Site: brandenburg
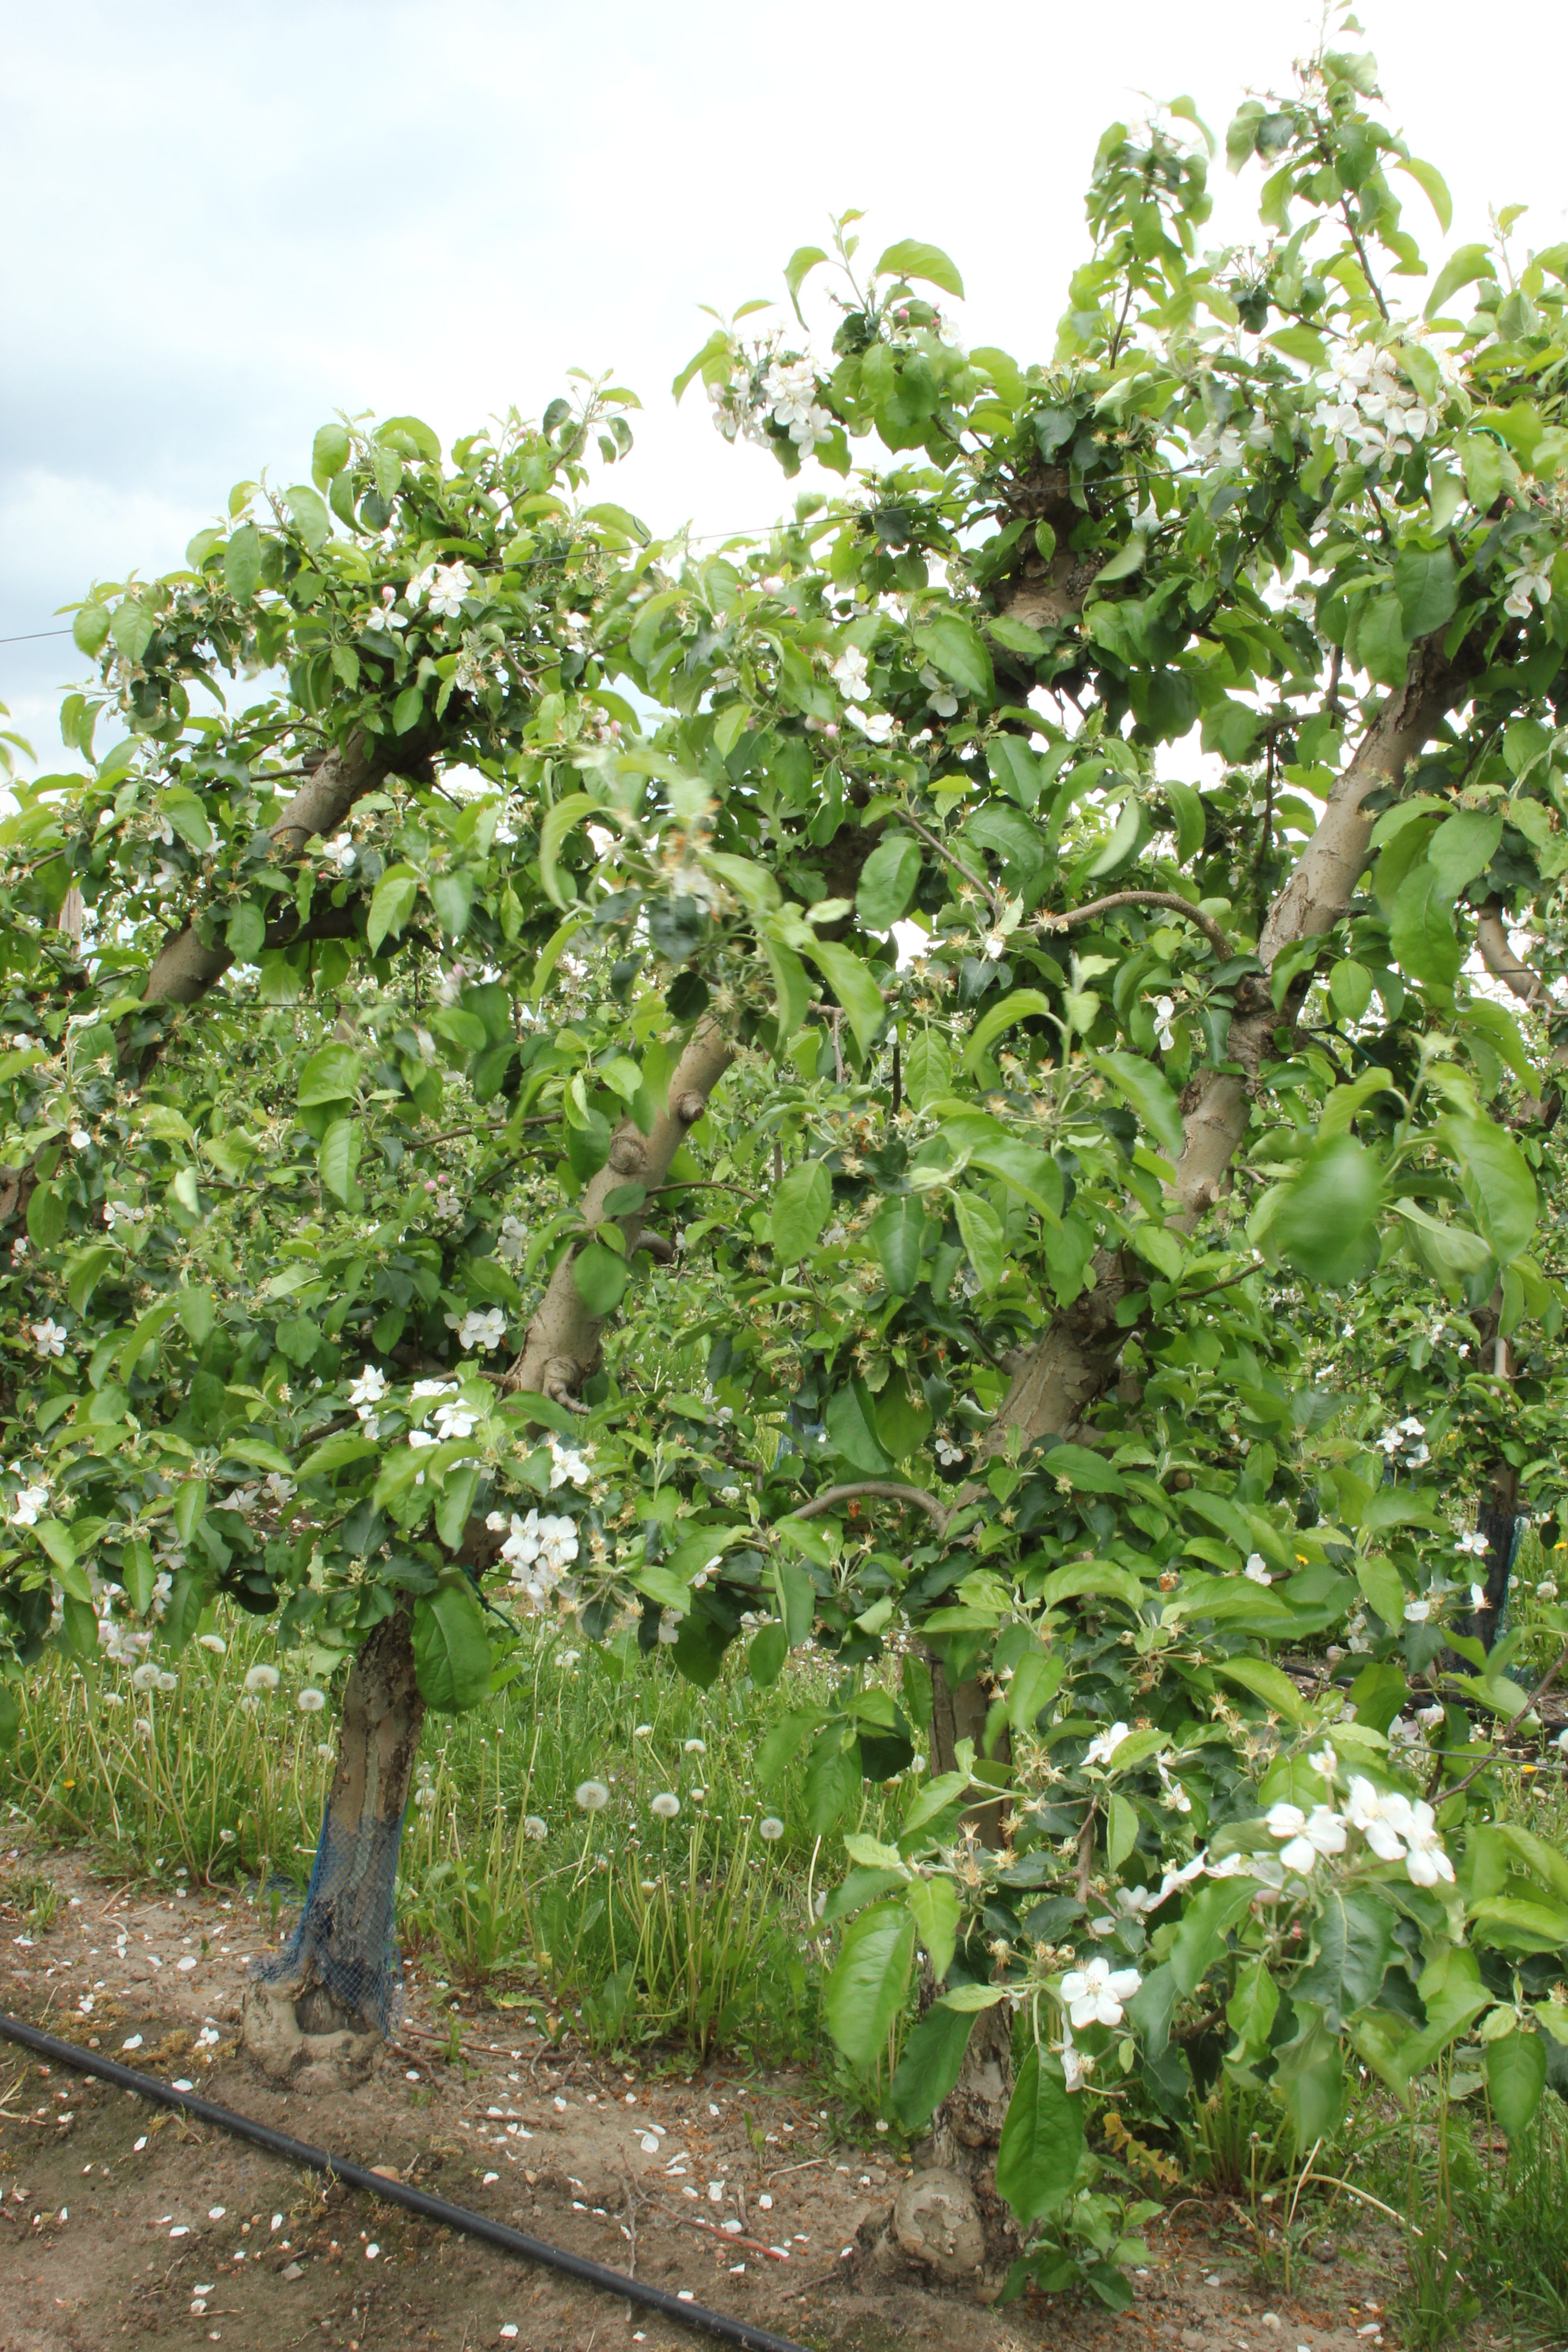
Growth stage (BBCH 67): Flowering